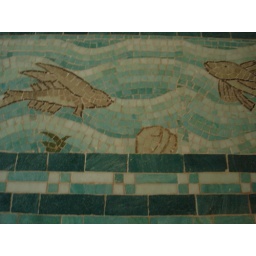
fishes swimming in the bathroom